John Lubbock, 1st Baron Avebury

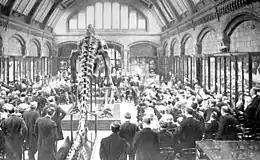
Lord Avebury speaking during the presentation of the first replica of "Diplodocus carnegii" to the trustees of the British Museum of Natural History, 12 May 1905

Lubbock complained in the preface to "Pre-Historic Times" about Charles Lyell: